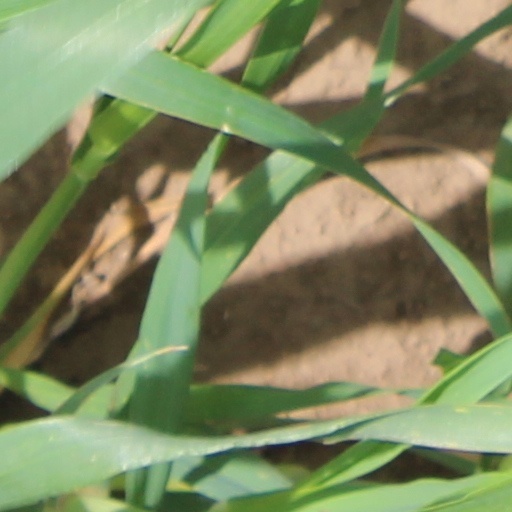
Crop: wheat